Christian Mikolajczak

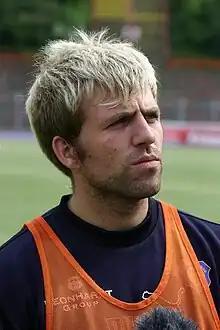
Mikolajczak with Erzgebirge Aue in 2005

Christian Mikolajczak (born 15 May 1981) is a German former professional footballer who played as a midfielder.